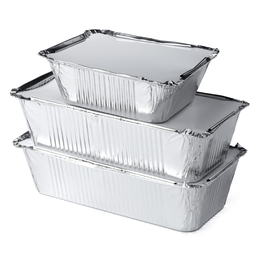
Label: metal